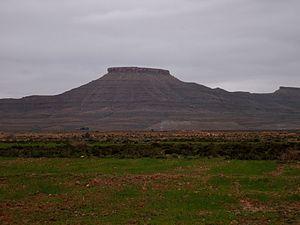
Le ""brillard"" en périphérie de Bou Saada"